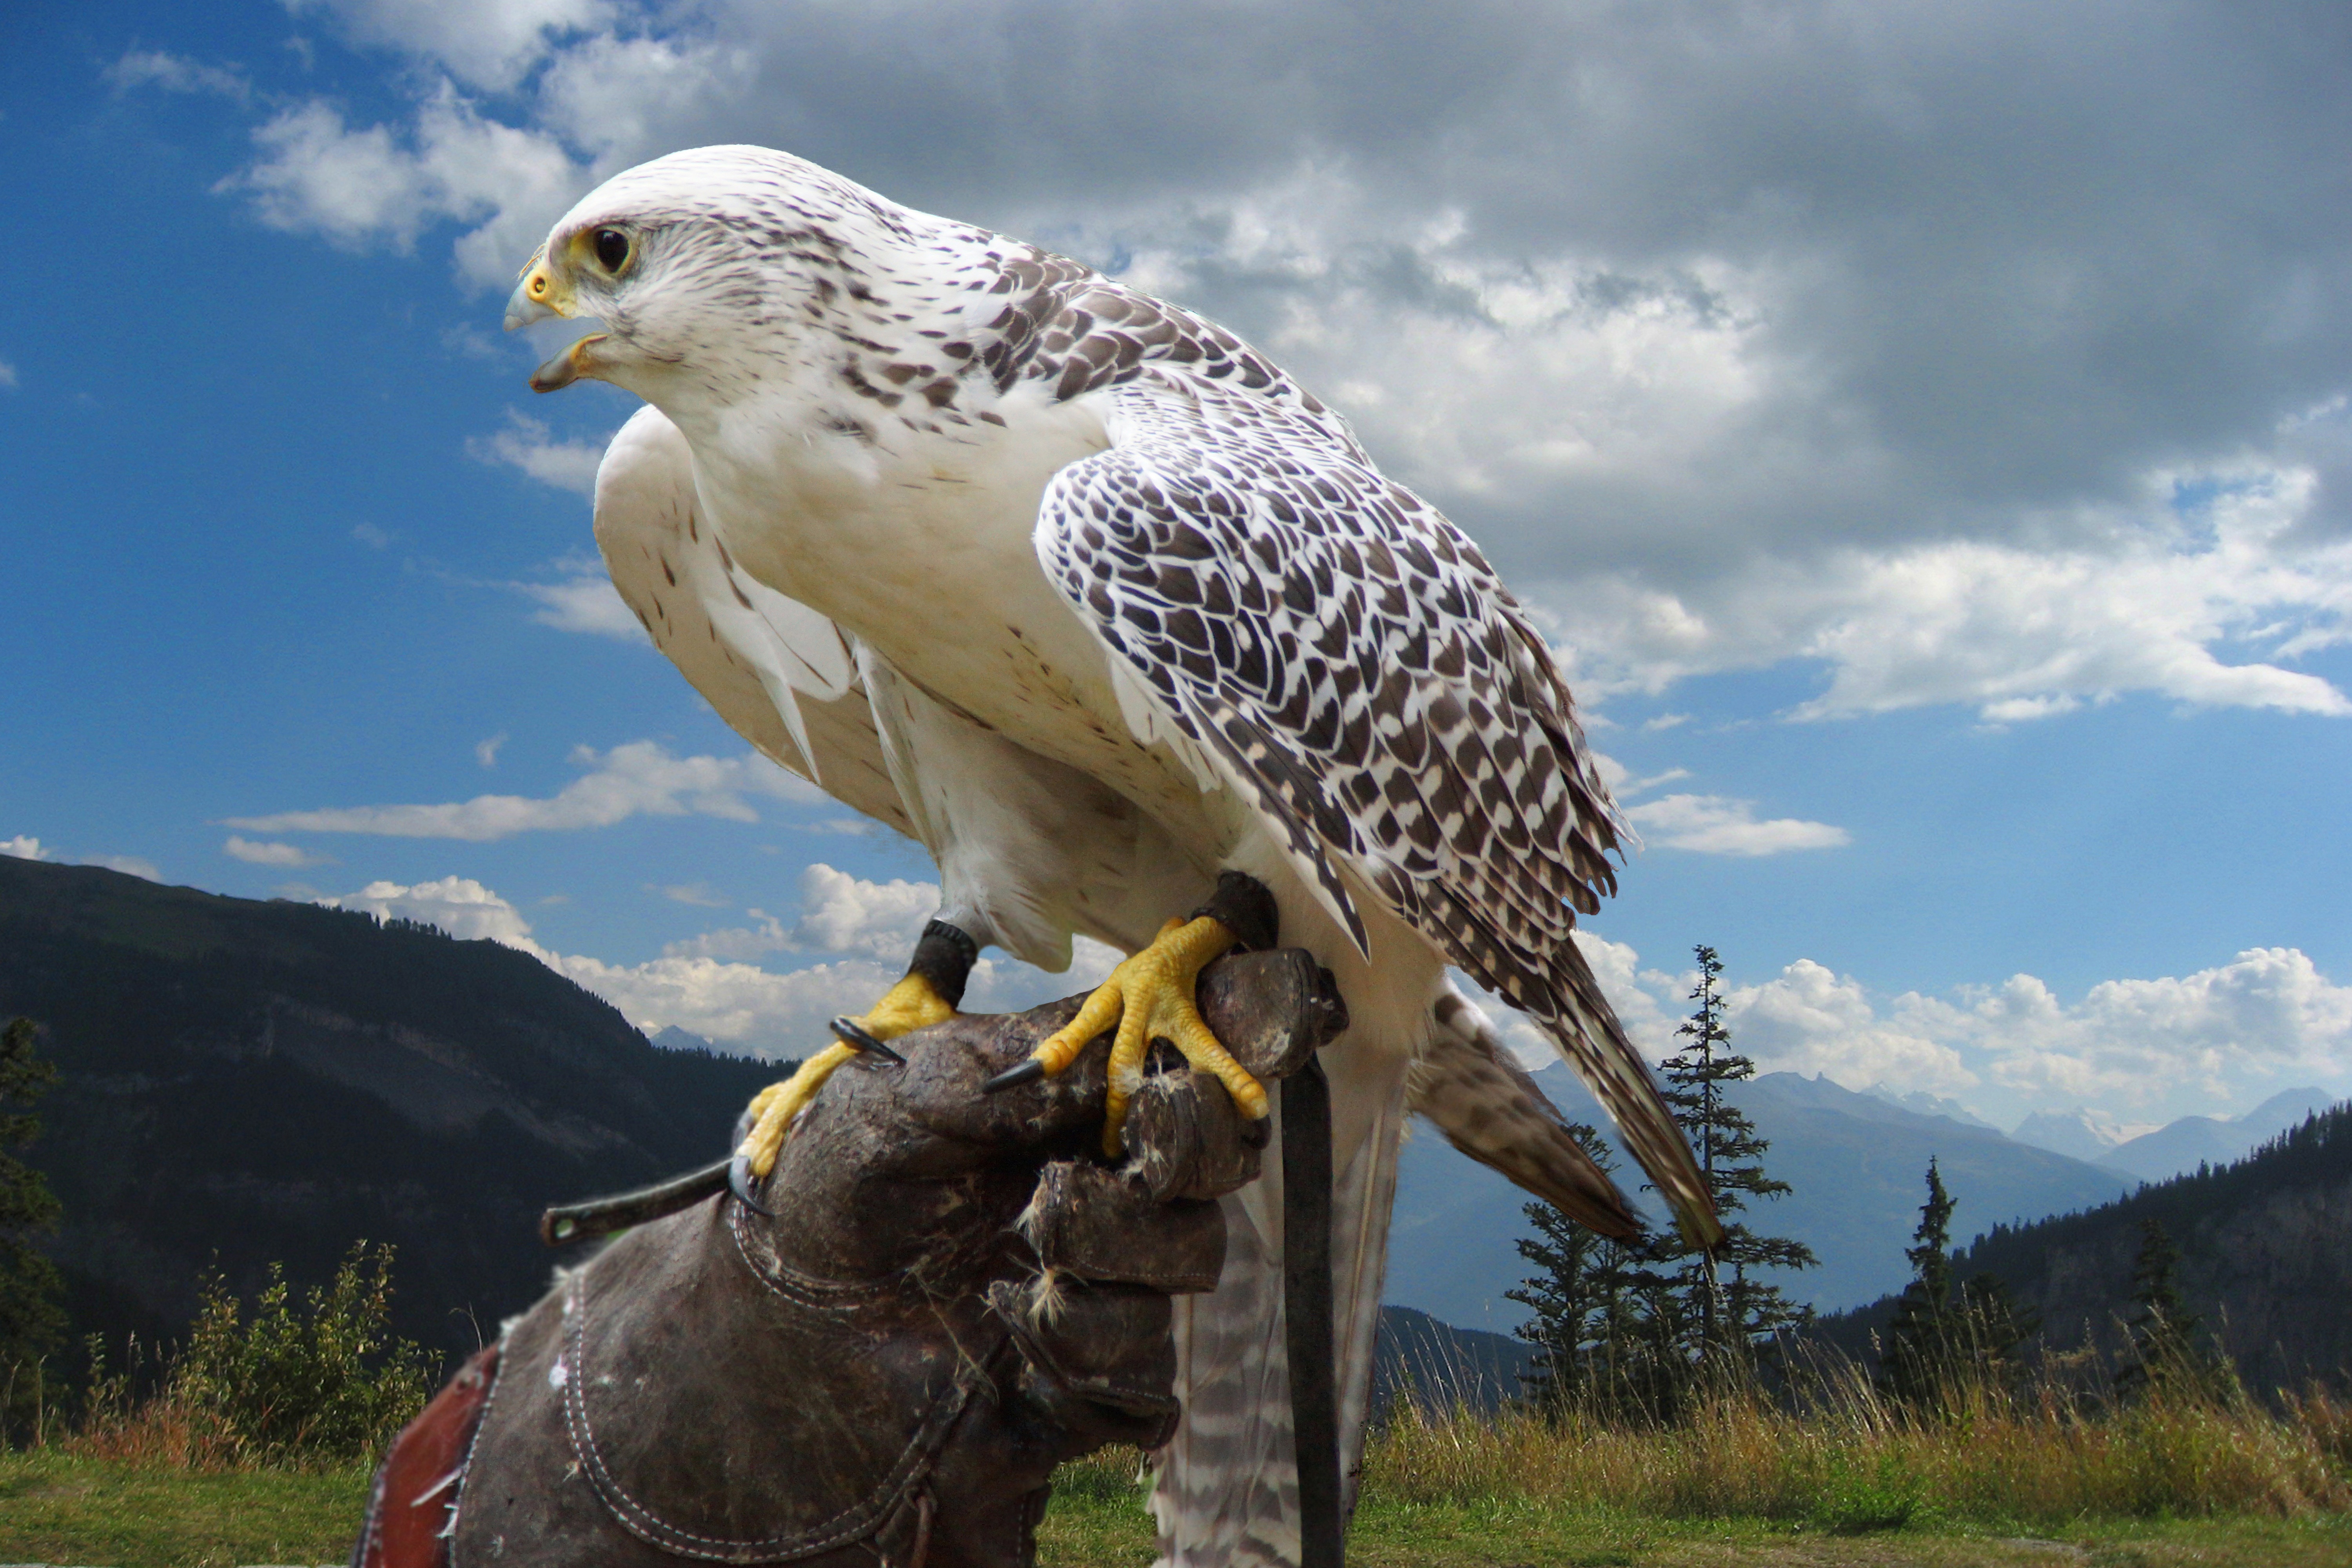
nature, bird, fly, wildlife, portrait, beak, eagle, hawk, fauna, raptor, bird of prey, vertebrate, falcon, falconry